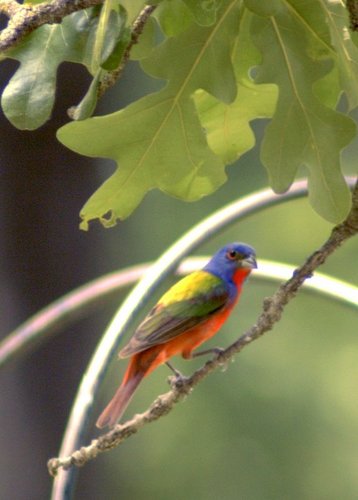
this is a colorful bird with patches of red, green, yellow and blue and a short, triangular bill.
a very colorful small bird with a blue head and featuring colors of yellow, green, red, and orange.
a vividly colored bird with a blue head, orange under belly and yellow back.
this colorful bird has a red belly, the bill is short and pointed, with a blue heada very beautiful, multicolored bird with a blue head, a red throat, breast, and belly, and yellow and green wings with fade to brown distally.
a very colorful bird with orange eye rings, grey bill, and yellows, greens, blues and, oranges through out the rest of the birds body.
a very brightly colored bird with an orange belly, yellow coverts, green primaries and secondaries, a red breast, and a blue crown.
this bird has wings that are black and yellow and has a red belly and blue head
this colorful bird has a blue head, red throat, orange breast, belly and abdomen, yellow back and green coverts.
this is a small colorful bird with a blue head, a long red tail, short legs, and a pointy beak.
Species: Painted Bunting